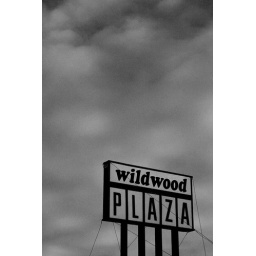
cute vintage sign for this crappy strip mall in west Calgary